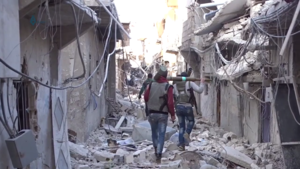
La bataille de la Ghouta orientale se déroule entre 2012 et 2018 pendant la guerre civile syrienne. Elle débute à l'été 2012 après la défaite des rebelles à la bataille de Damas et l'échec de leur offensive visant à prendre le contrôle de la capitale. Les combats se poursuivent alors aux alentours de Damas, dans les quartiers périphériques, les villes et les villages de la Ghouta. En 2013, les rebelles se retrouvent encerclés dans plusieurs poches : la principale se situant à l'est avec la ville de Douma et dans les quartiers de Qaboun, Barzeh et Jobar. Au sud, les insurgés résistent principalement dans les quartiers de Qadam, Beit Sahem et Yalda et dans les villes de Daraya, Yarmouk, Al-Hajar al-Aswad et de Mouadamiyat al-Cham.